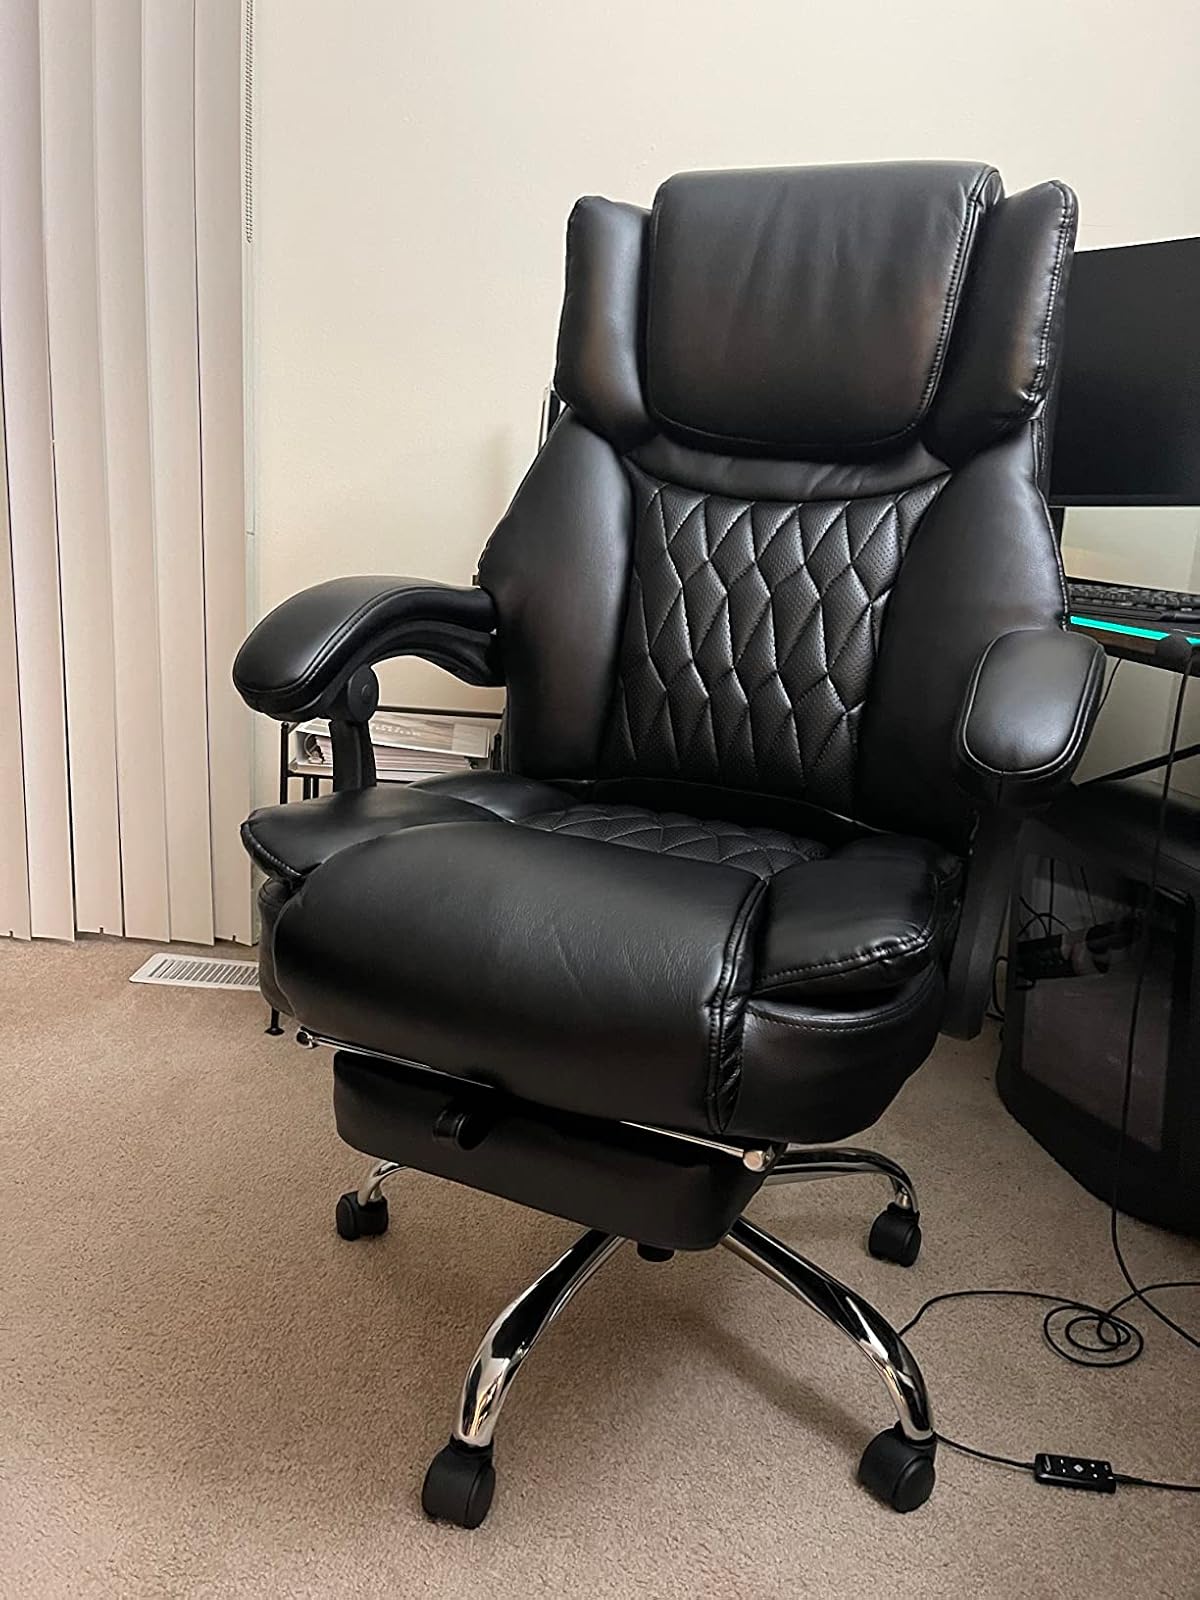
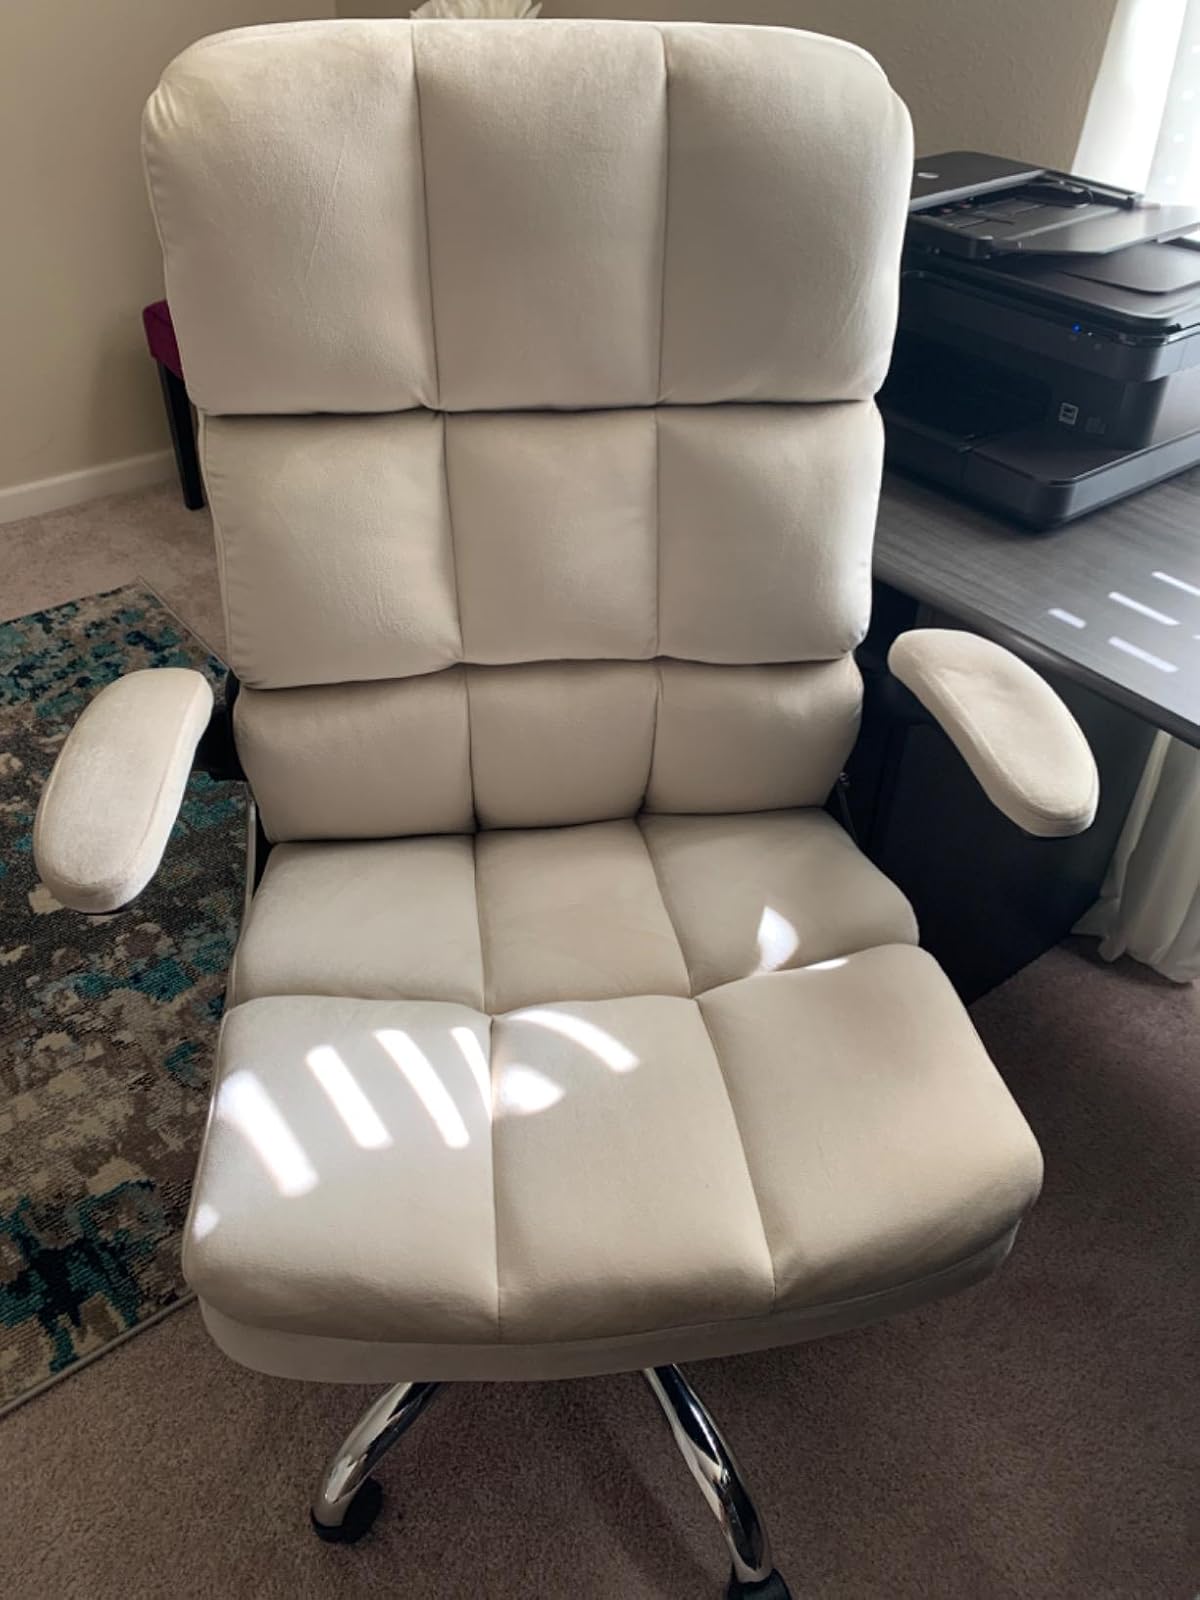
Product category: items_chair
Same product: no